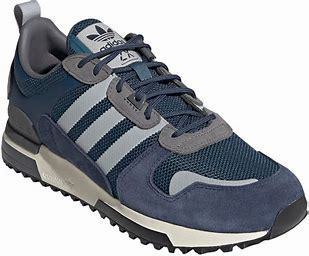
Brand: Adidas
Model: ZX 700 HD